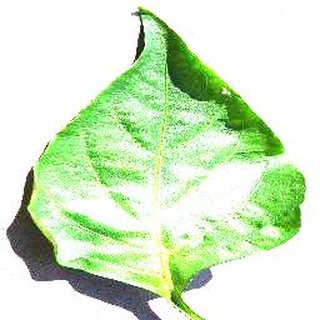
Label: healthy_bell_pepper